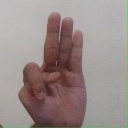
अक्षर: भ